Montclair–Boonton Line

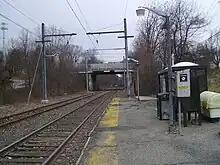
Great Notch Station looking towards Hackettstown prior to closure

Great Notch was a small station on the south side of Long Hill Road (Passaic County Route 631) in Great Notch. The station dated back to 1905 as a transfer point between the New York & Greenwood Lake and its Caldwell Branch to Essex Fells, New Jersey. The station was important in its heyday, but after the opening of Montclair State University station in 2004, about a mile away, ridership at the old station, which had only 69 parking spaces, began to dwindle. By January 2008, only one train inbound to Hoboken and two trains outbound towards Hackettstown/Dover stopped at Great Notch. In August 2008, New Jersey Transit approached the community of Great Notch, part of Little Falls, saying that the 103-year-old station would be closed by October. After a few days, there was public protest against the possible closure, and on September 3, a public meeting was held to strike a deal with residents.